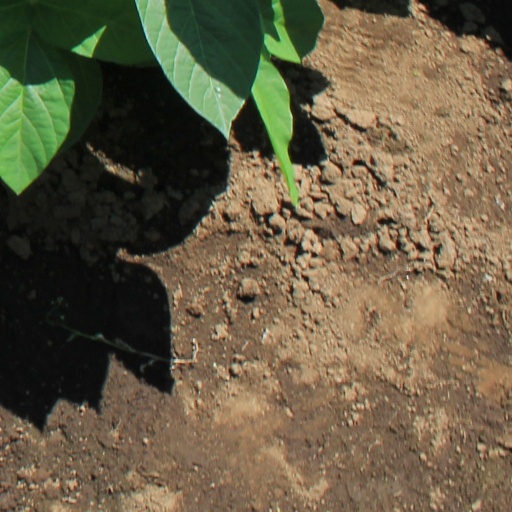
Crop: soybean